Katherine Jones, Viscountess Ranelagh

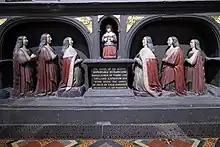
Katherine and her sisters on their parents' funeral monument

Katherine Jones was involved in a number of intellectual circles including the Great Tew Circle, the Hartlib Circle, and the Invisible College. These intellectual circles were precursors to the Royal Society and included natural philosophers and experimenters. The Invisible College included many of Robert Boyle's acquaintances who were geographically spread out. Also, the Invisible College would often meet at Katherine Jones's house mainly due to the fact that she was Robert Boyle's oldest sister. Although their main interest was in science, they also believed in social improvements in aspects of education, science, and technology. The Great Tew Circle was started by Jones's friend Lucius Cary, the Viscount of Falkland. Members of the Great Tew Circle included Edward Hyde, William Chillingworth, Gilbert Sheldon, the Archbishop of Canterbury, Thomas Hobbes, Henry Hammond, Nicolas Culpeper and many others The Great Tew Circle's main. The Great Tew Circle which started with a couple of friends who conversed and studied together, became a place for people to go study and discuss their findings. This Circle of intellectuals was said to be a place where "liberty of conscience was preserved and respected."